Aprilia Area 51

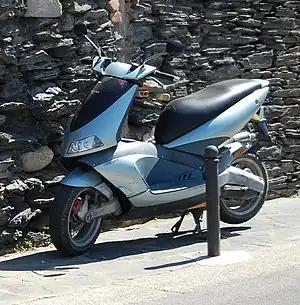

The Aprilia Area 51 is a scooter from the Italian manufacturer Aprilia, from 1998 to 2002.